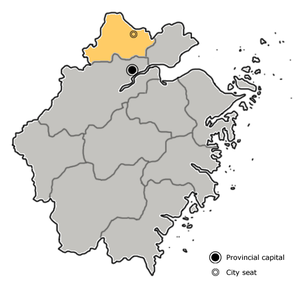
Huzhou
Huzhous beliggenhed i Zhejiang
Huzhou er en by på præfekturniveau i provinsen Zhejiang i det østlige Kina. Præfekturet har et areal på 5.794 km² og en befolkning på 2.580.000 mennesker og en befolkningstæthed på 572 indb./km². Den ligger i det nordlige Zhenjiang, og passeres af floden Xitiao som nedenfor byen munder ud i den store sø Tai Hu i Yangtze-deltaet.